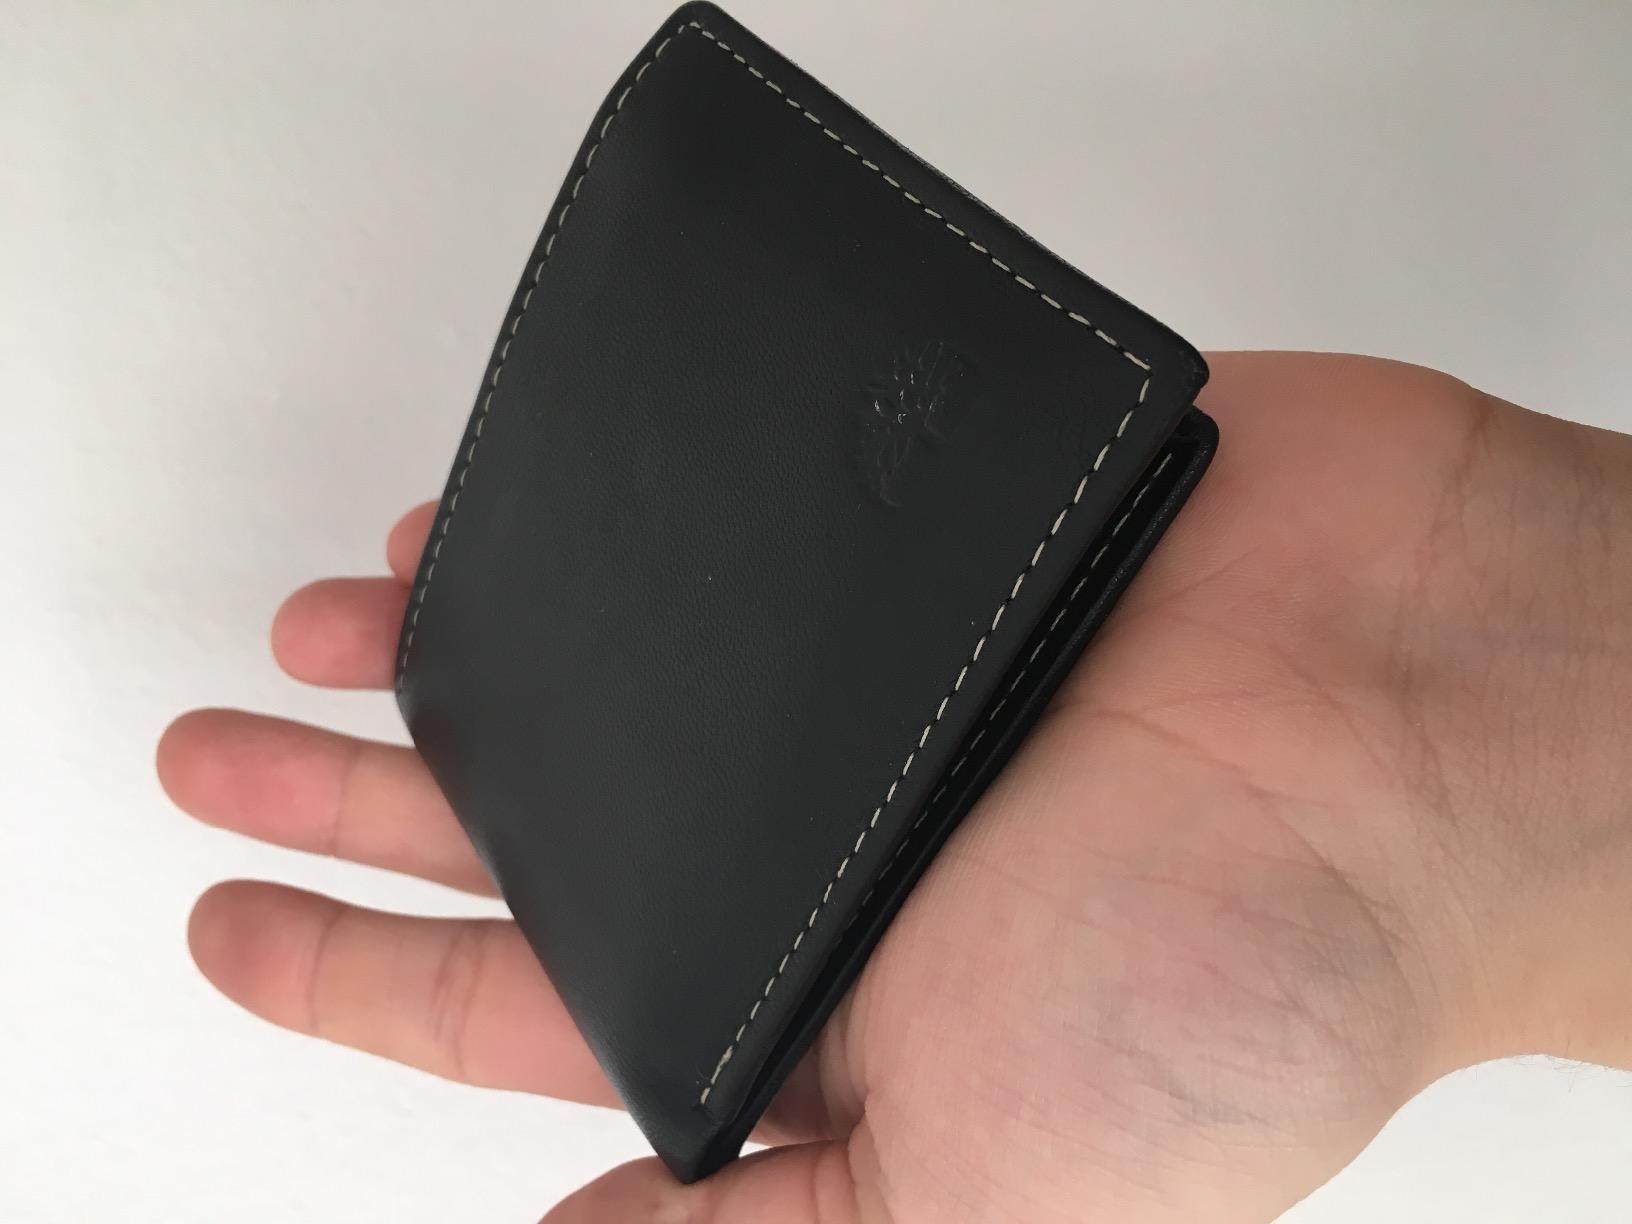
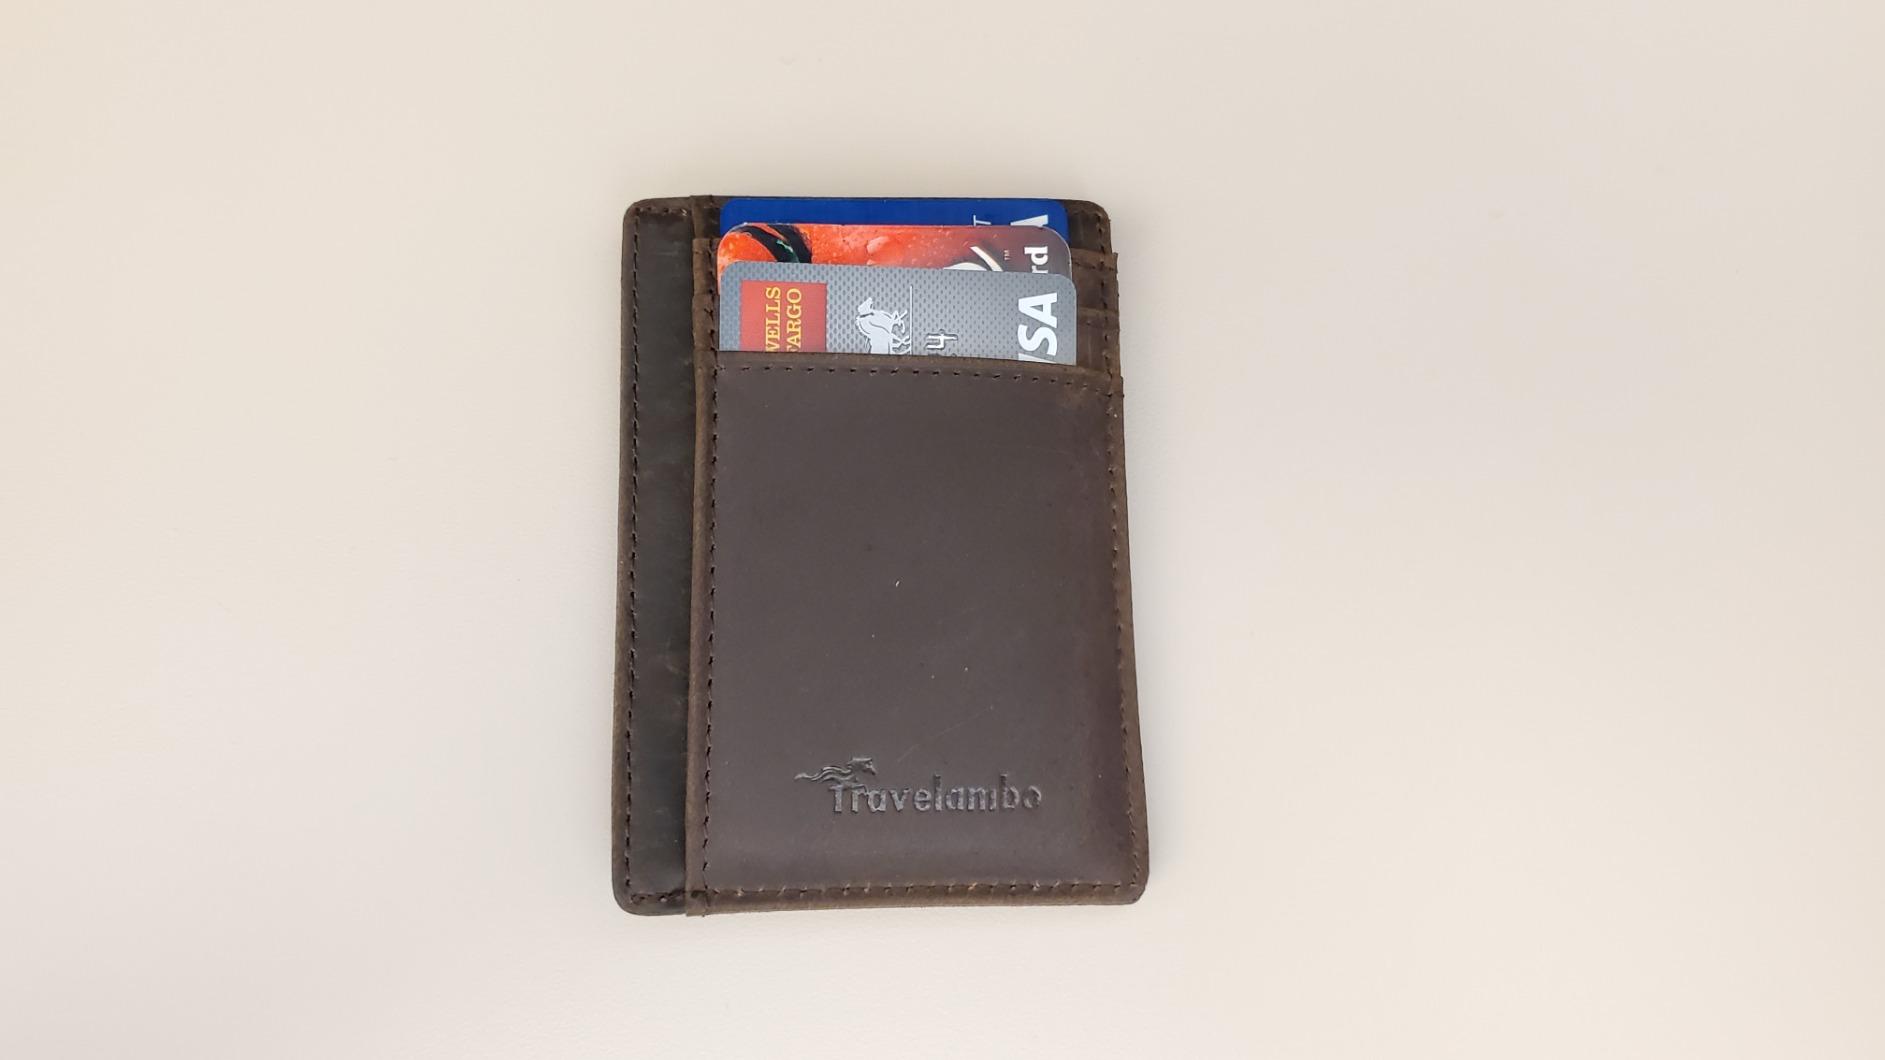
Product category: accessories_wallet
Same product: no